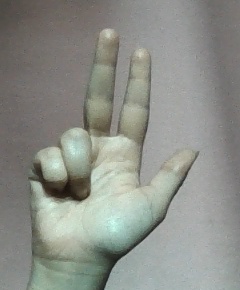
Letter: al